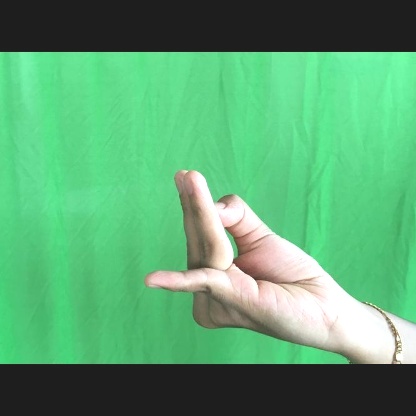
Mudra: Alapadmam